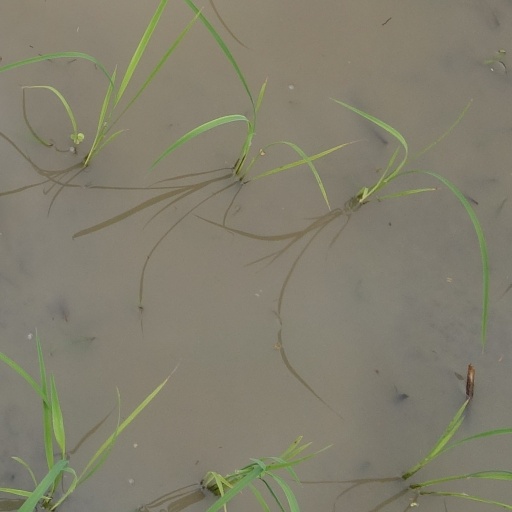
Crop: rice